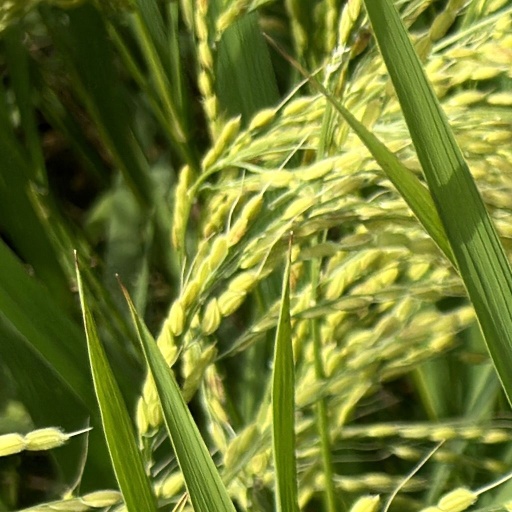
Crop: rice